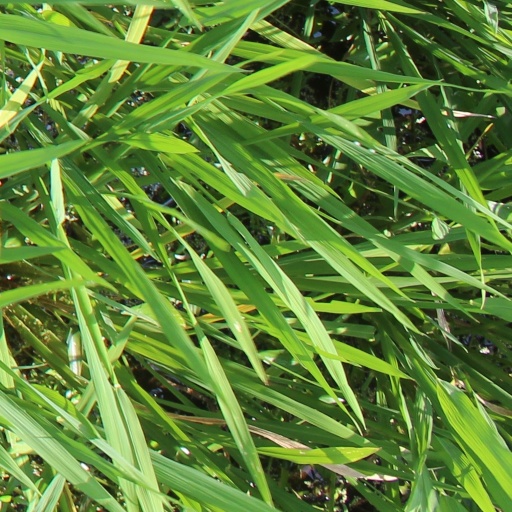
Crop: rice